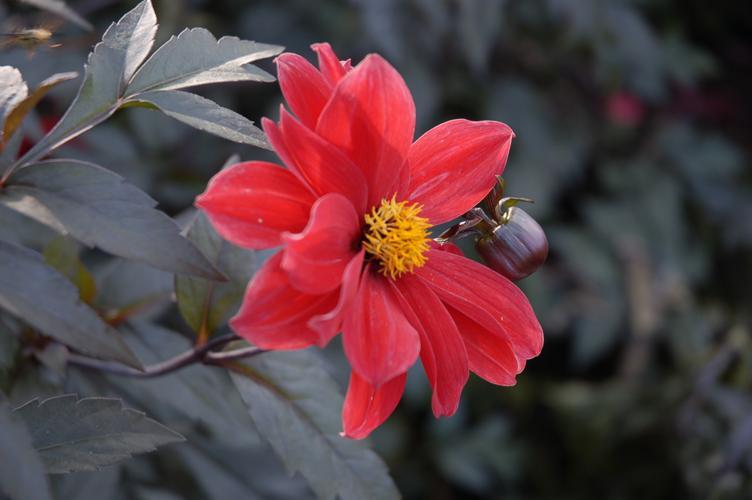
Label: bishop of llandaff